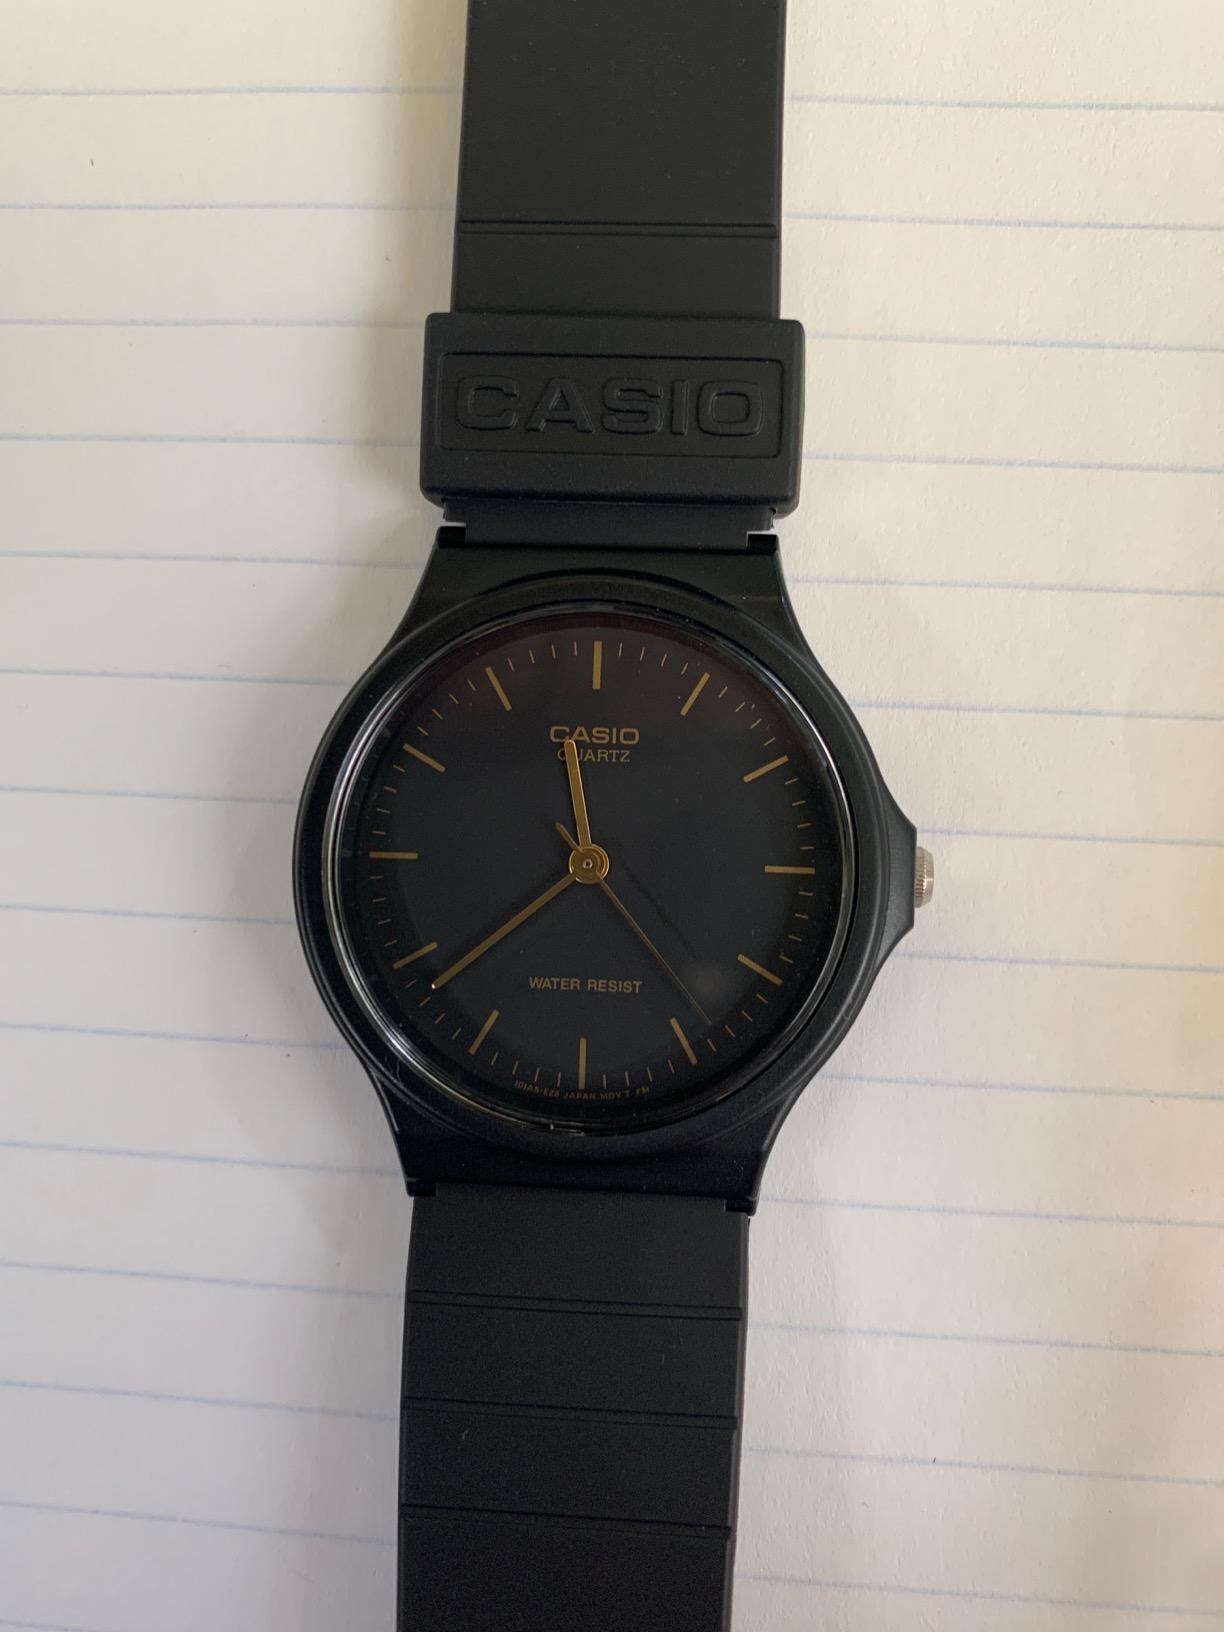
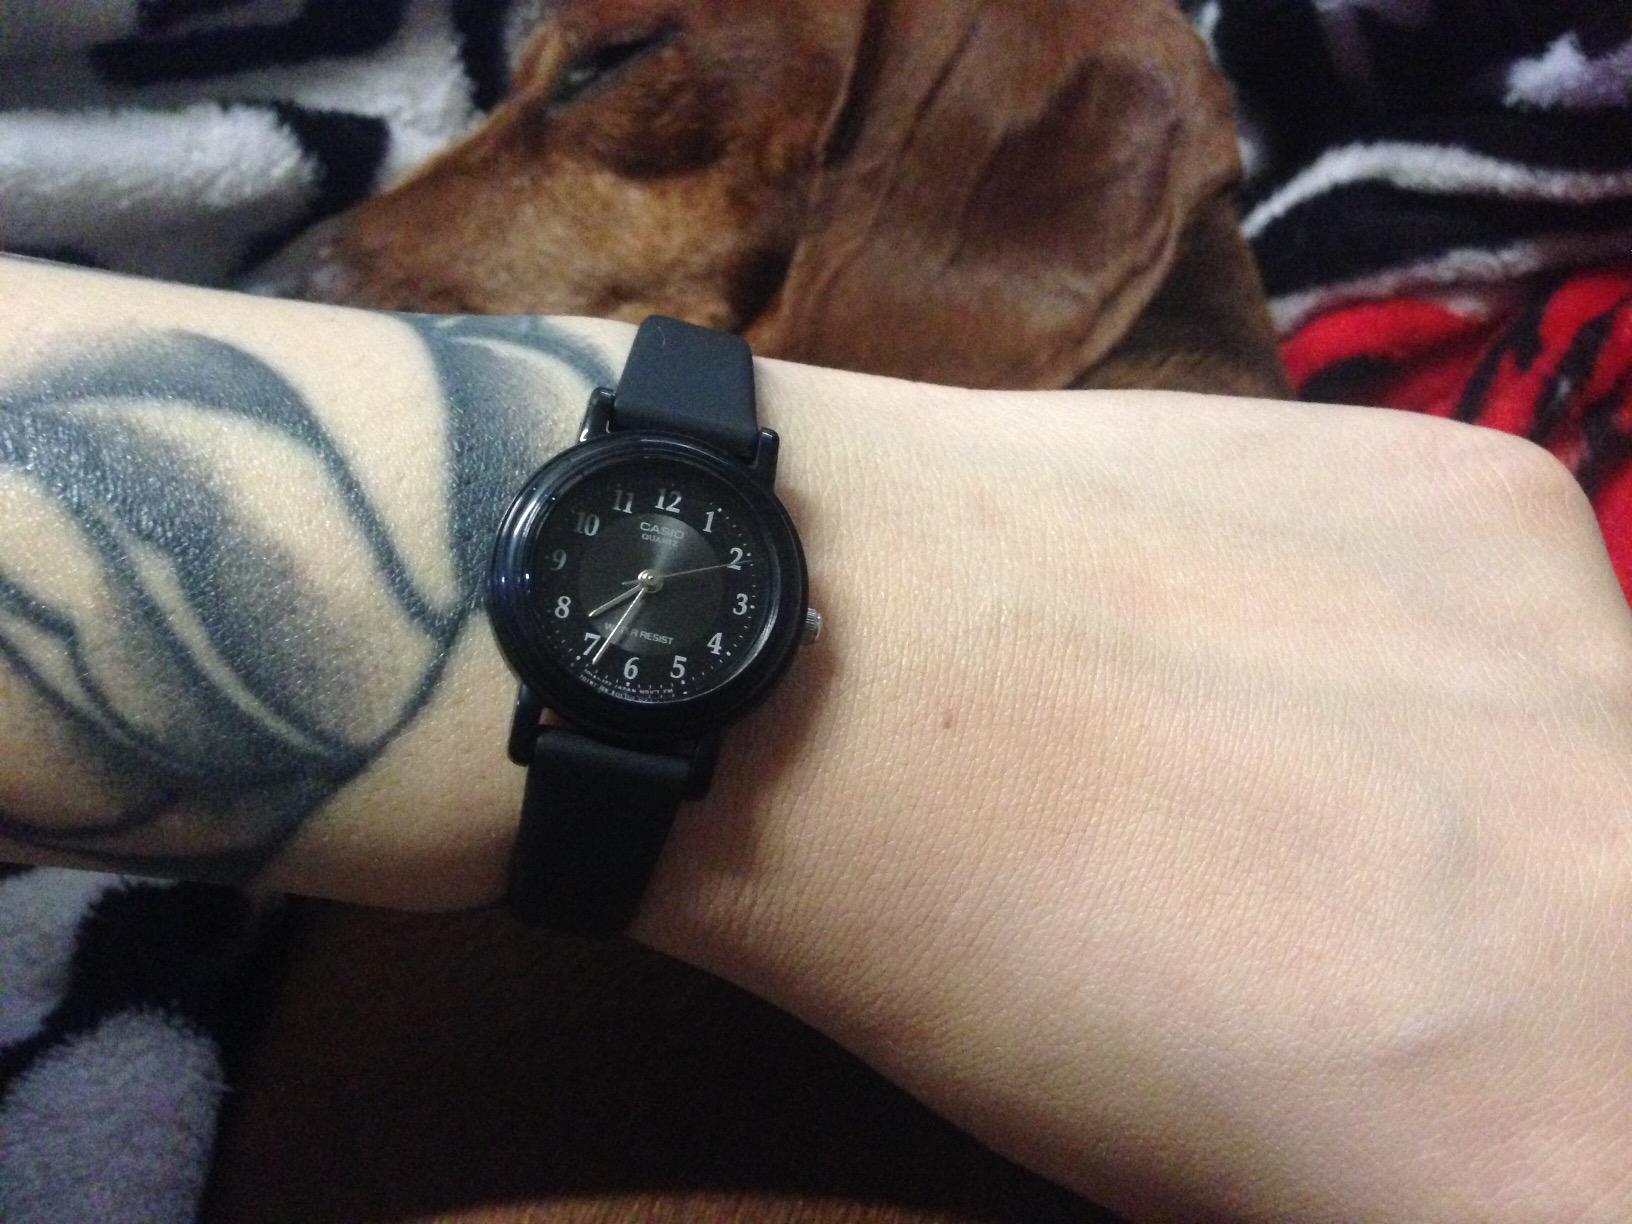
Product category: accessories_watch
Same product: no